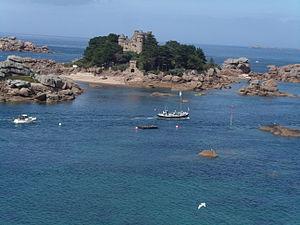
L'Aimée Hilda devant le château de Costaérès.
L'Aimée-Hilda est un ancien bateau de la Société nationale de sauvetage en mer en France. Ce canot de sauvetage, insubmersible et autoredressable navigue désormais sous l'égide de l'Association pour la conservation et la sauvegarde du canot de sauvetage de Ploumanac'h Aimée-Hilda de Perros-Guirec.